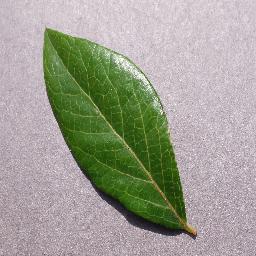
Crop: blueberry
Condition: healthy